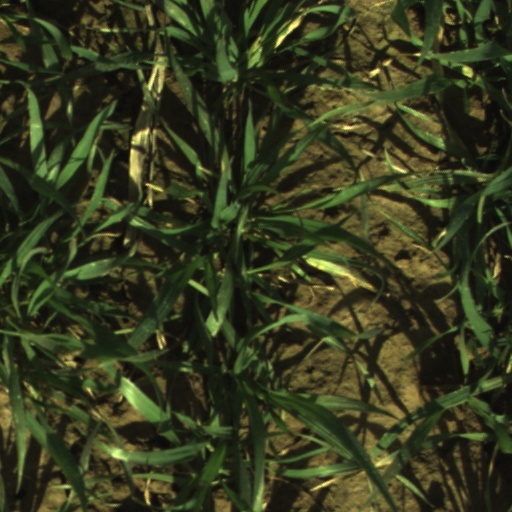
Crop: wheat